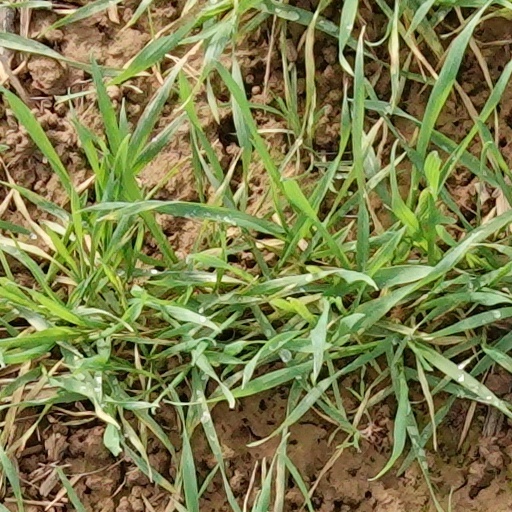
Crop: wheat